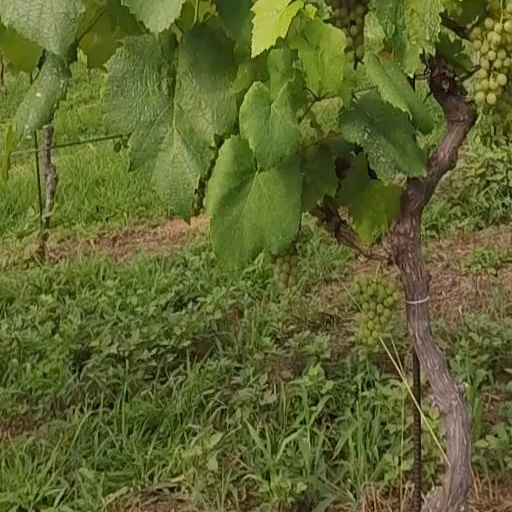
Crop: grape